It Was the War of the Trenches

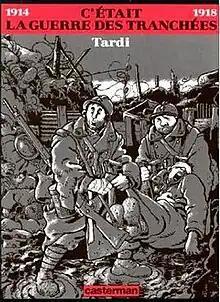
Cover

It Was the War of the Trenches (original title: "C'était la guerre des tranchées") is a 1993 graphic novel by Jacques Tardi about World War I. It is acclaimed as one of his best works and received praise from Art Spiegelman and Joe Sacco. Paul Gravett listed it in his "1001 Comics You Must Read Before You Die".